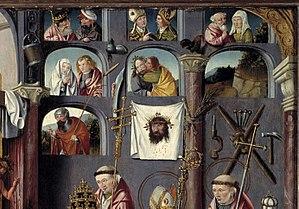
Deux figures mitrées est le nom donné au fragment d'un tableau peint vers 1480 par un artiste anonyme des Pays-Bas du Sud. Il est conservé au Musée Boijmans Van Beuningen à Rotterdam.
Maître de la Fontaine de vie est le nom de convention donné à un peintre actif dans les Pays-Bas septentrionaux vers 1511.